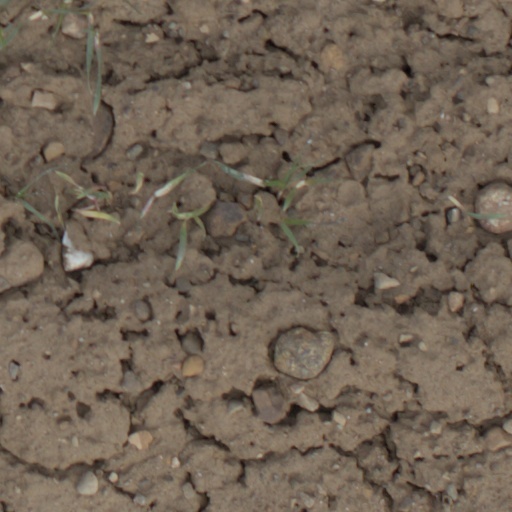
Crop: wheat